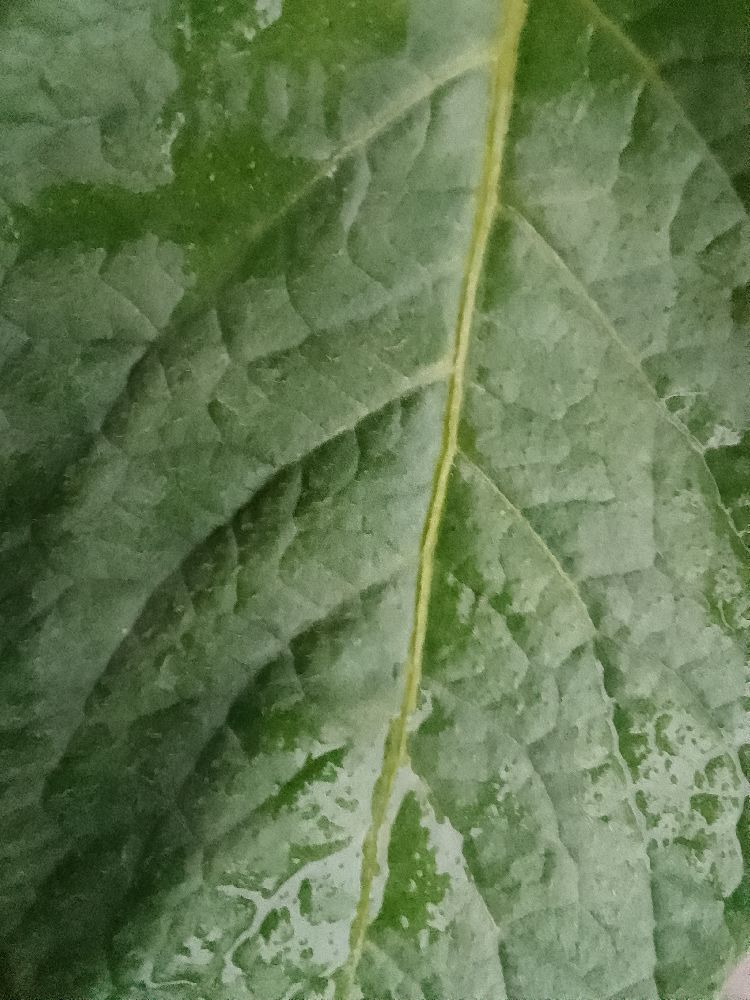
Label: Healthy